List of Stop!! Hibari-kun! chapters

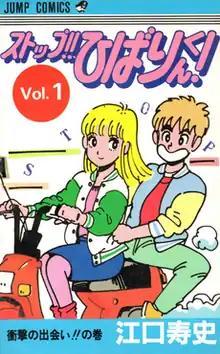
The cover of the first volume of the "Stop!! Hibari-kun!" manga released by Shueisha on November 15, 1982 in Japan.

The manga series "Stop!! Hibari-kun!" is written and illustrated by Hisashi Eguchi. It was serialized in the manga magazine "Weekly Shōnen Jump" from the October 19, 1981 issue to the November 28, 1983 issue. The series follows Kōsaku Sakamoto, a high school student who goes to live with yakuza boss Ibari Ōzora and his four children—Tsugumi, Tsubame, Hibari and Suzume—after the death of his mother. Kōsaku is shocked to learn that Hibari, who looks and behaves as a girl, was assigned male at birth.